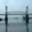
Label: bridge